Prison Break season 5

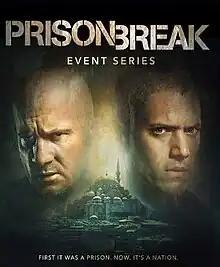
DVD cover

The fifth and final season of "Prison Break" (also known as Prison Break: Resurrection) is a limited event television series and a revival of the original series created by Paul Scheuring that aired on Fox from 2005 to 2009. The season is produced by 20th Century Fox Television in association with Adelstein Productions, Dawn Olmstead Productions, One Light Road Productions and Original Film. Paul Scheuring serves as showrunner, with himself, Marty Adelstein, Neal H. Moritz and Dawn Olmstead, Vaun Wilmott, Michael Horowitz and Nelson McCormick serving as executive producers. McCormick also serves as director. The season premiered on April 4, 2017, and concluded on May 30, 2017, consisting of 9 episodes.